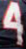
Number: 4